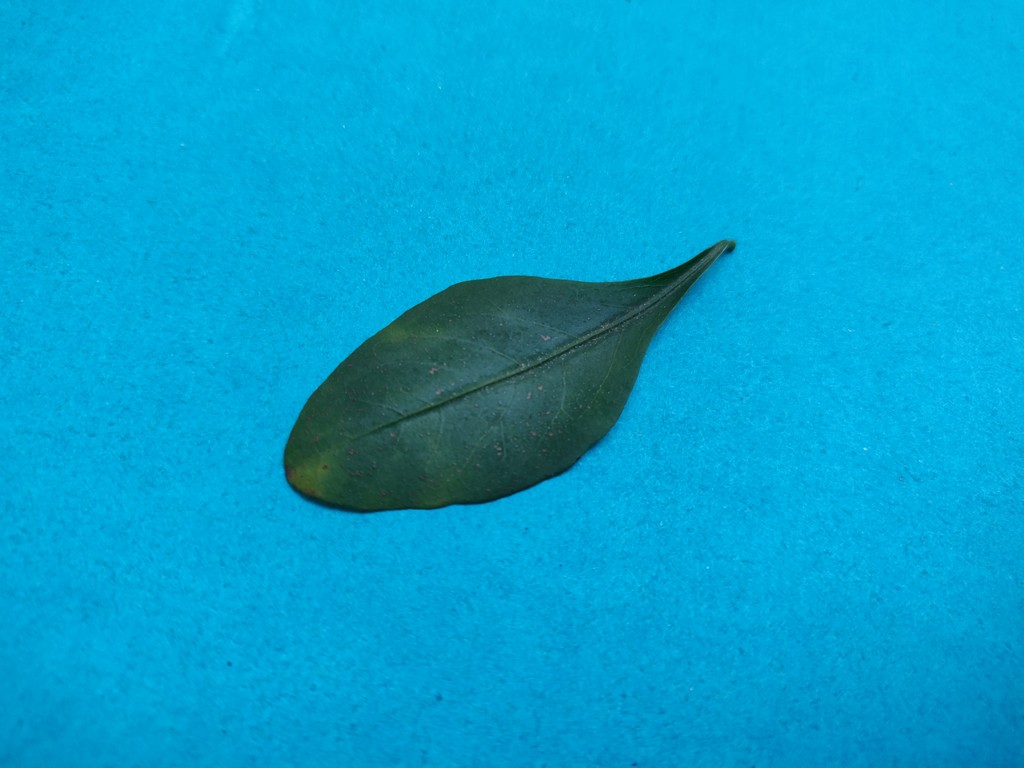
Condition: Unhealthy
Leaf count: single
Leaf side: front